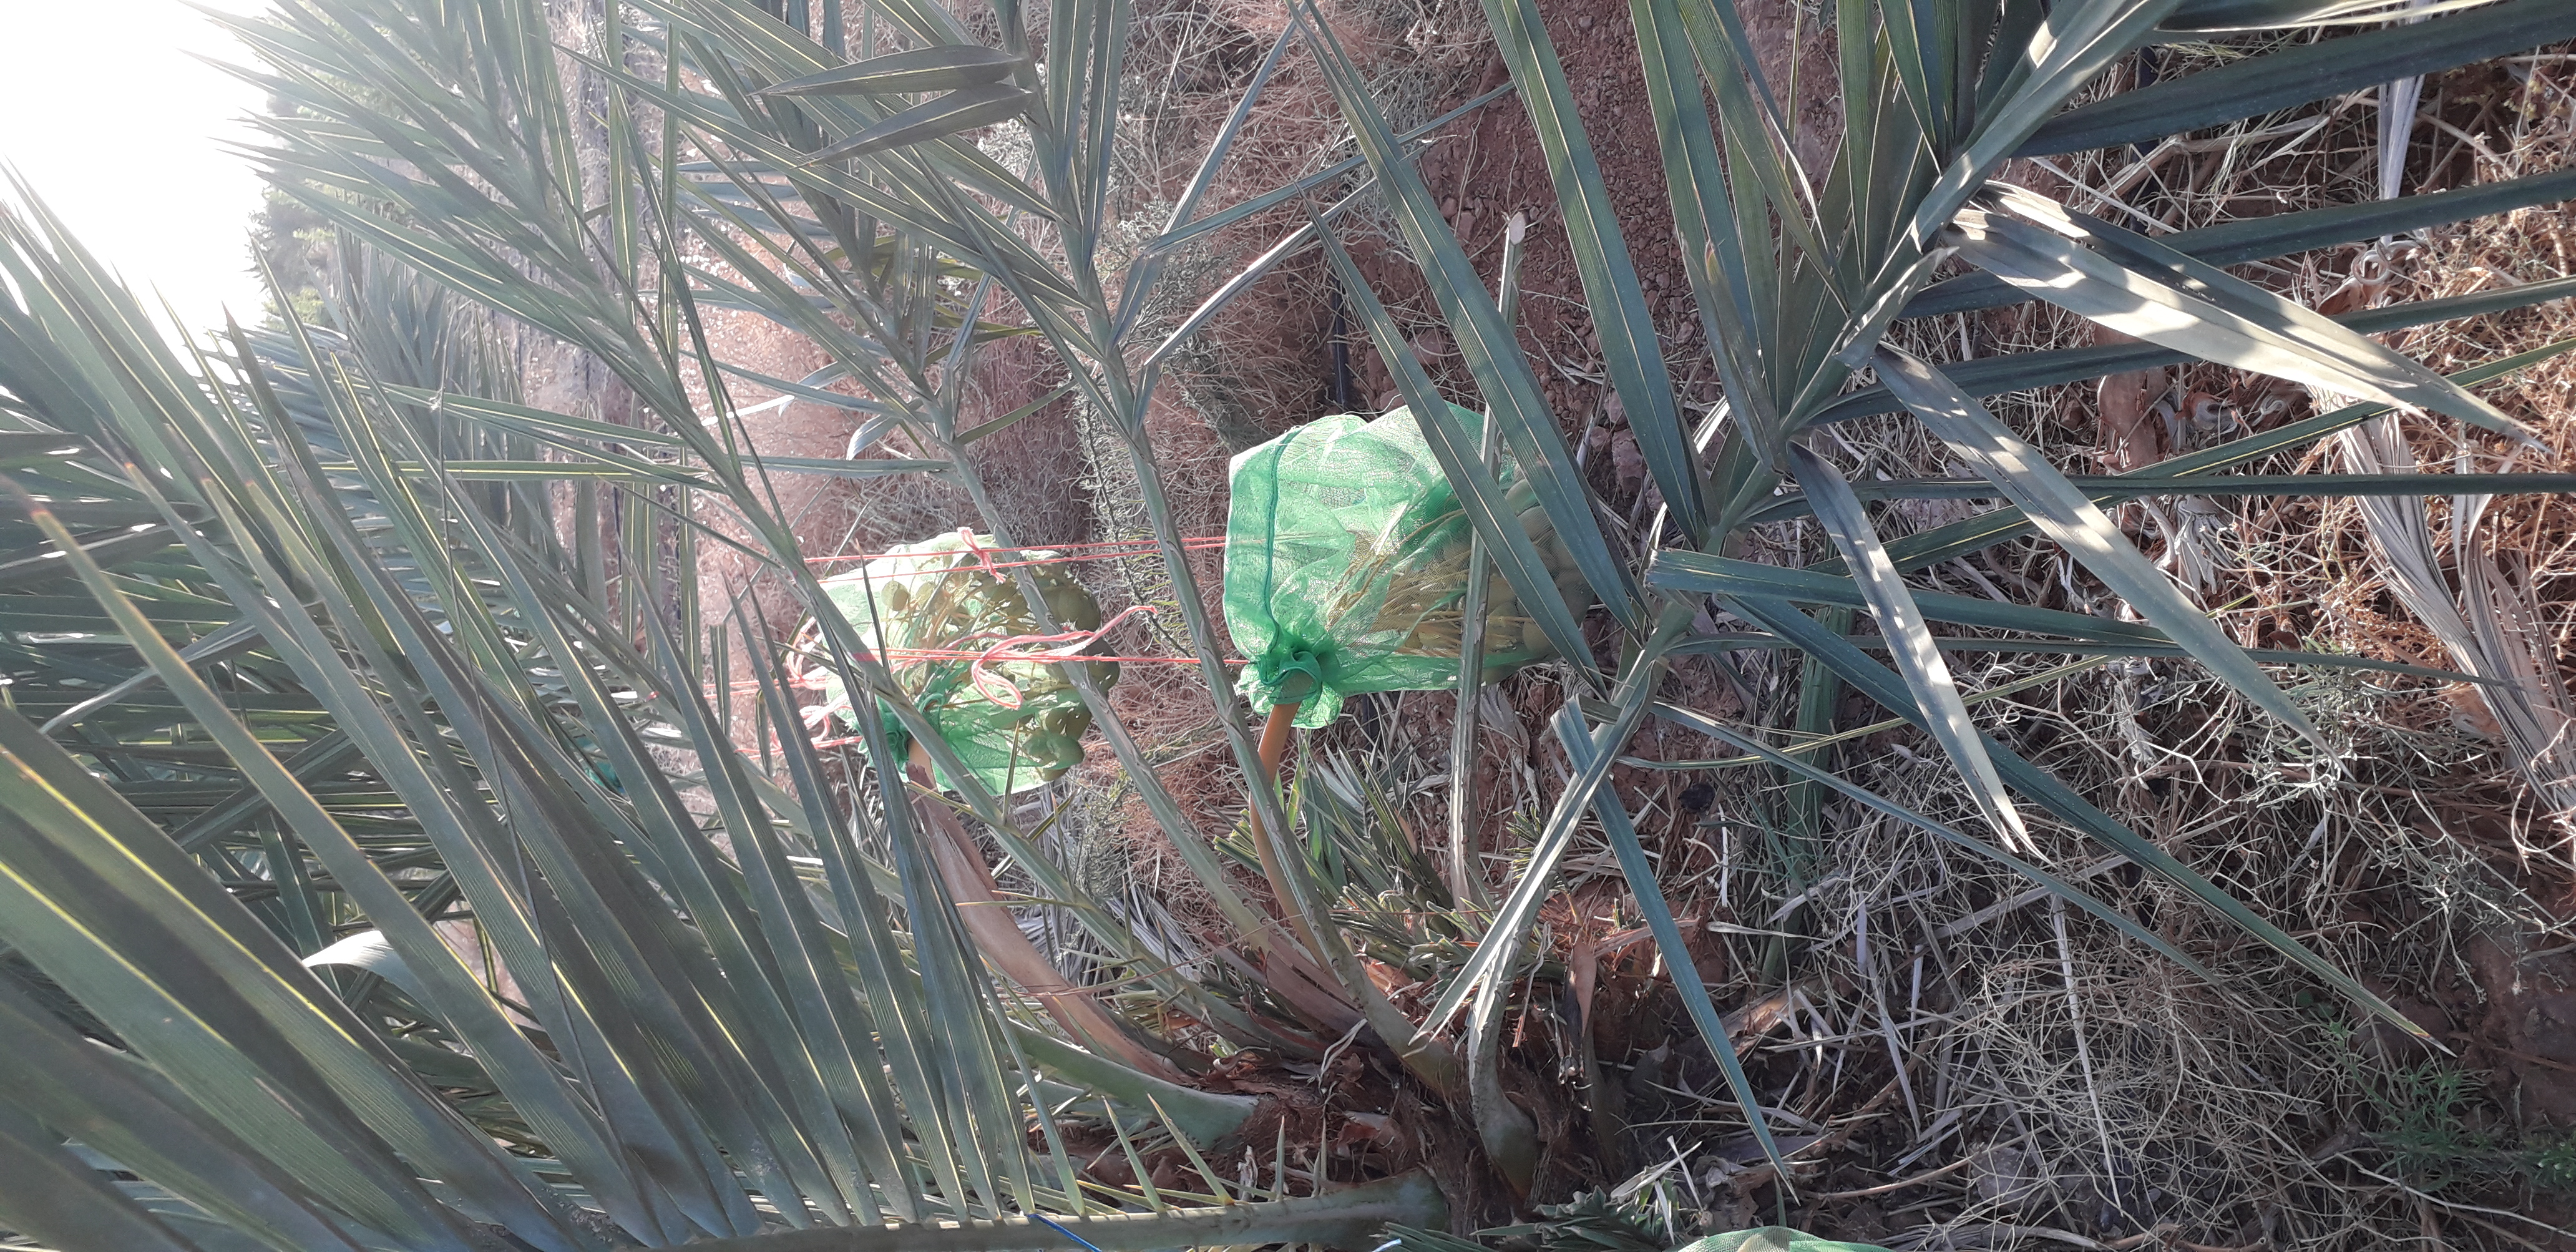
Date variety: Boumajhoul